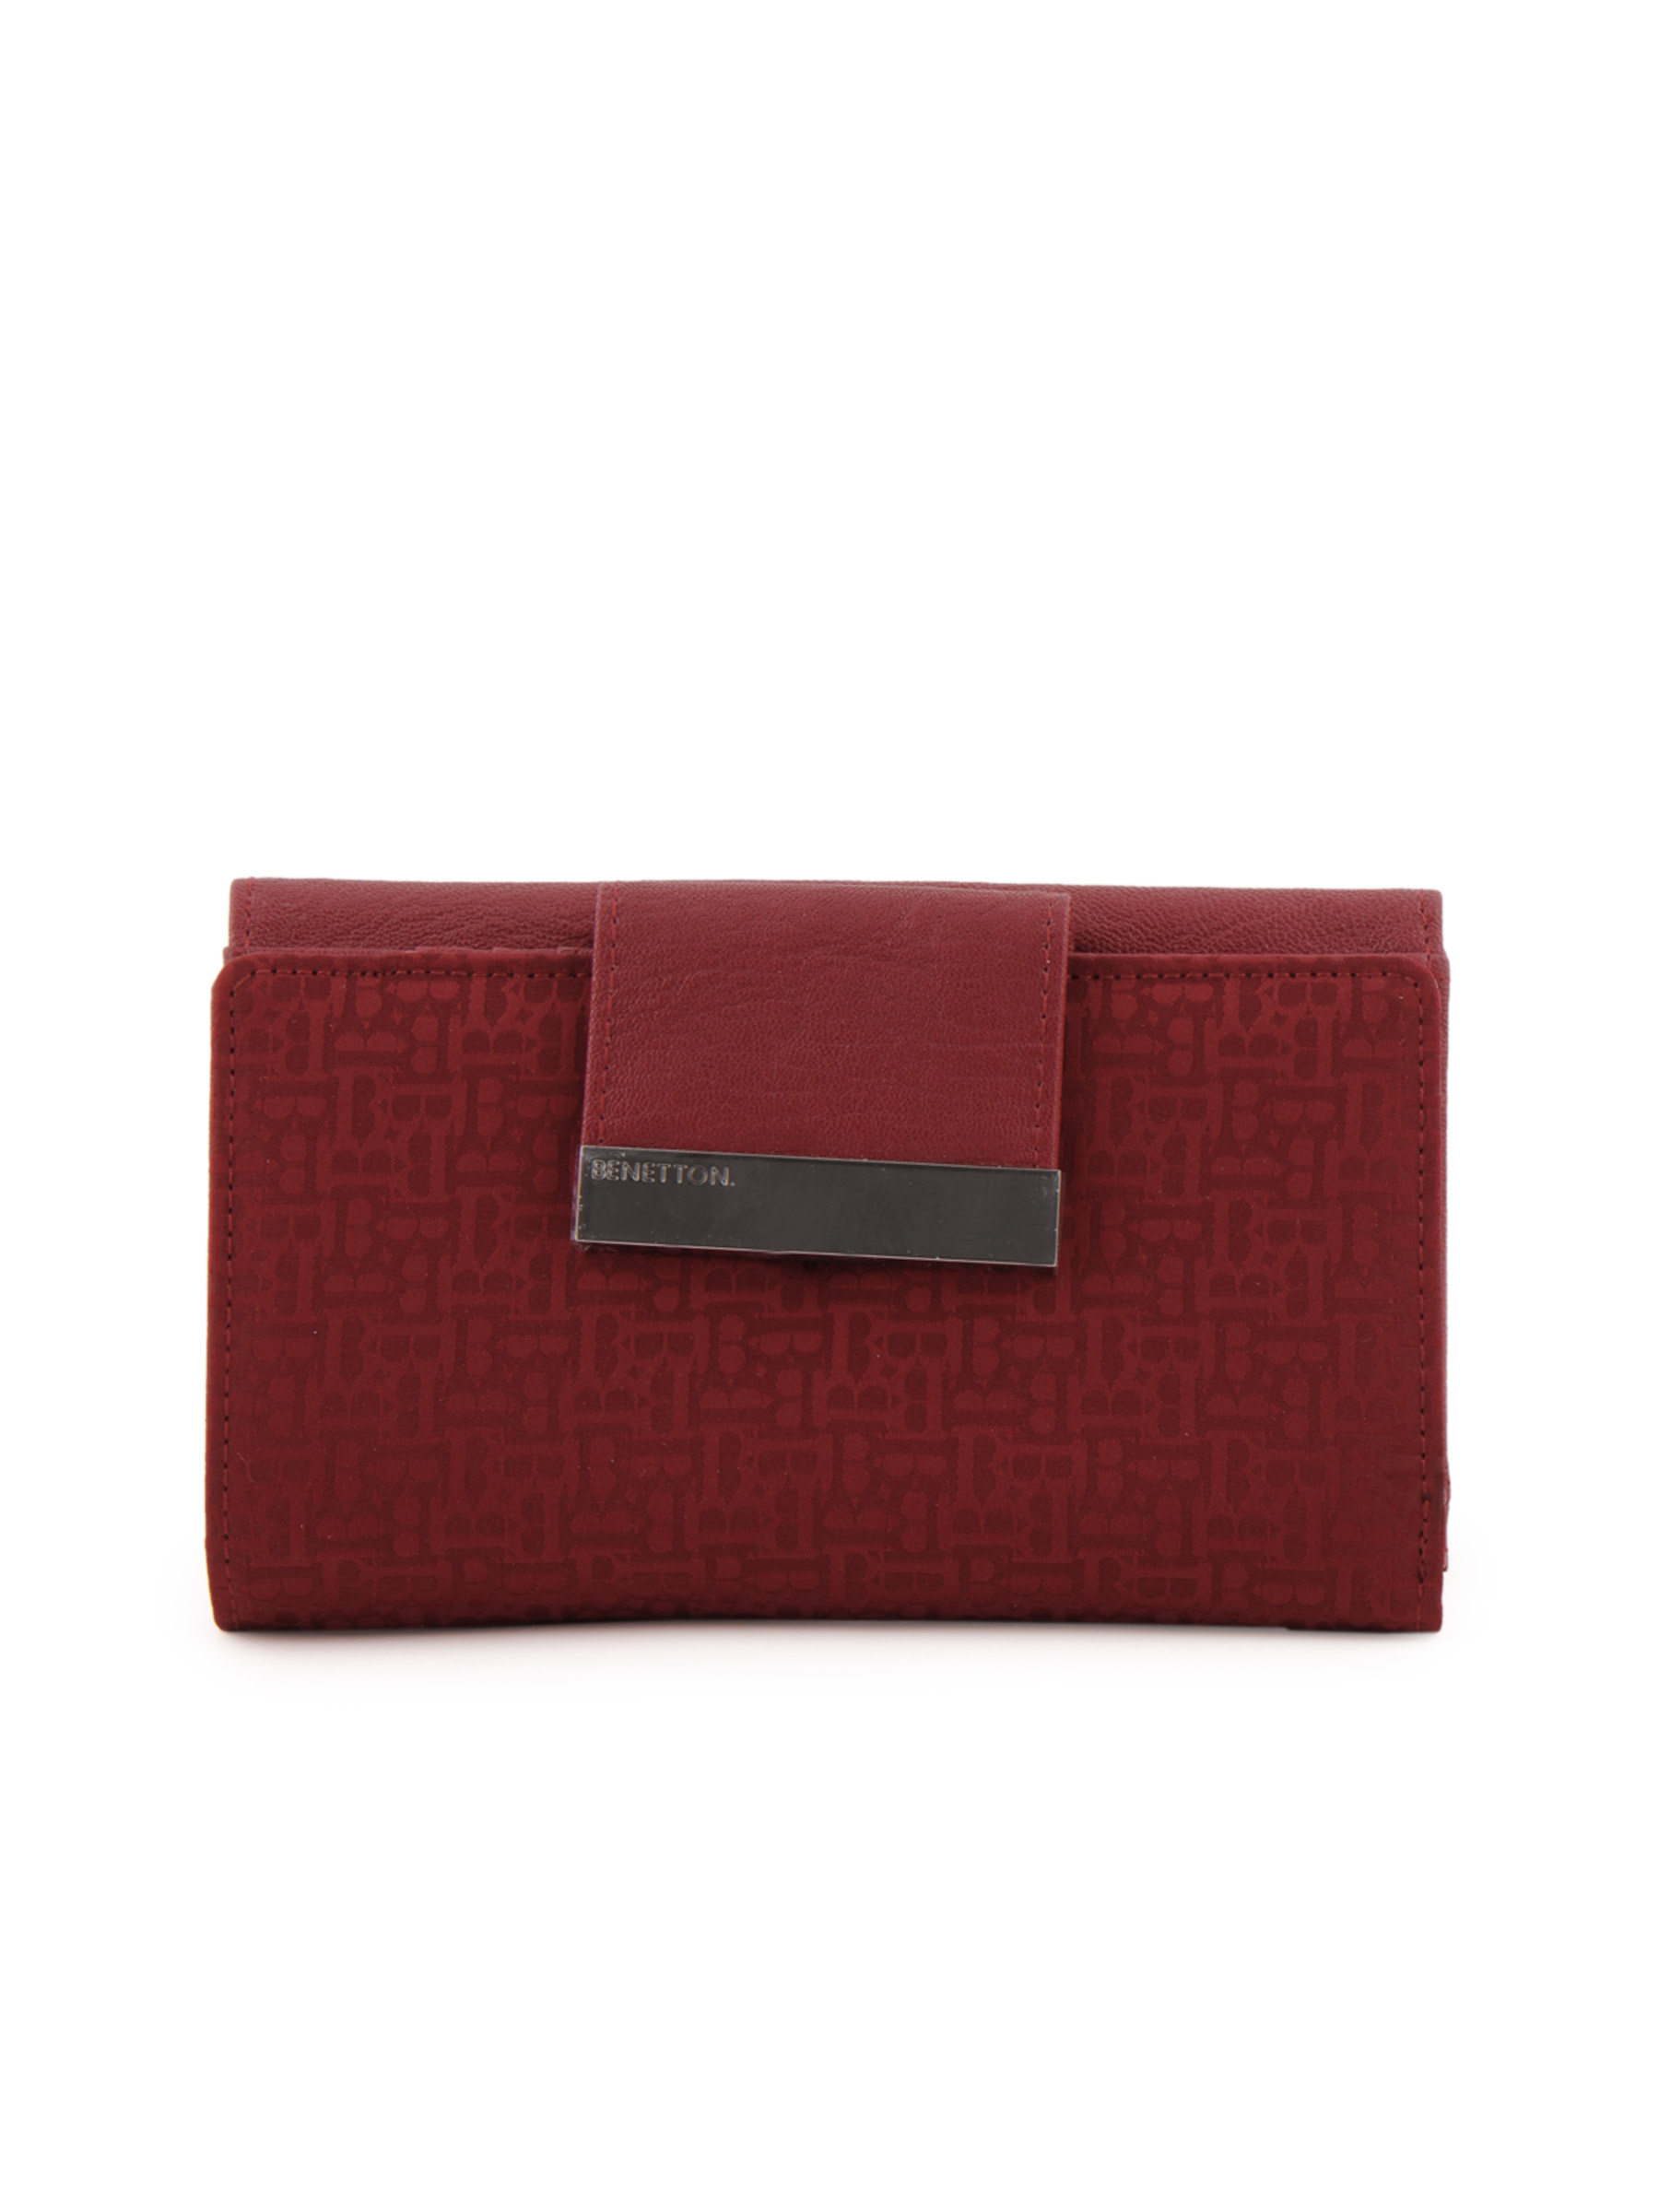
United Colors of Benetton Women Solid Maroon Wallets
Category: Accessories / Wallets / Wallets
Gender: Women
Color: Maroon
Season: Summer 2011
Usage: Casual